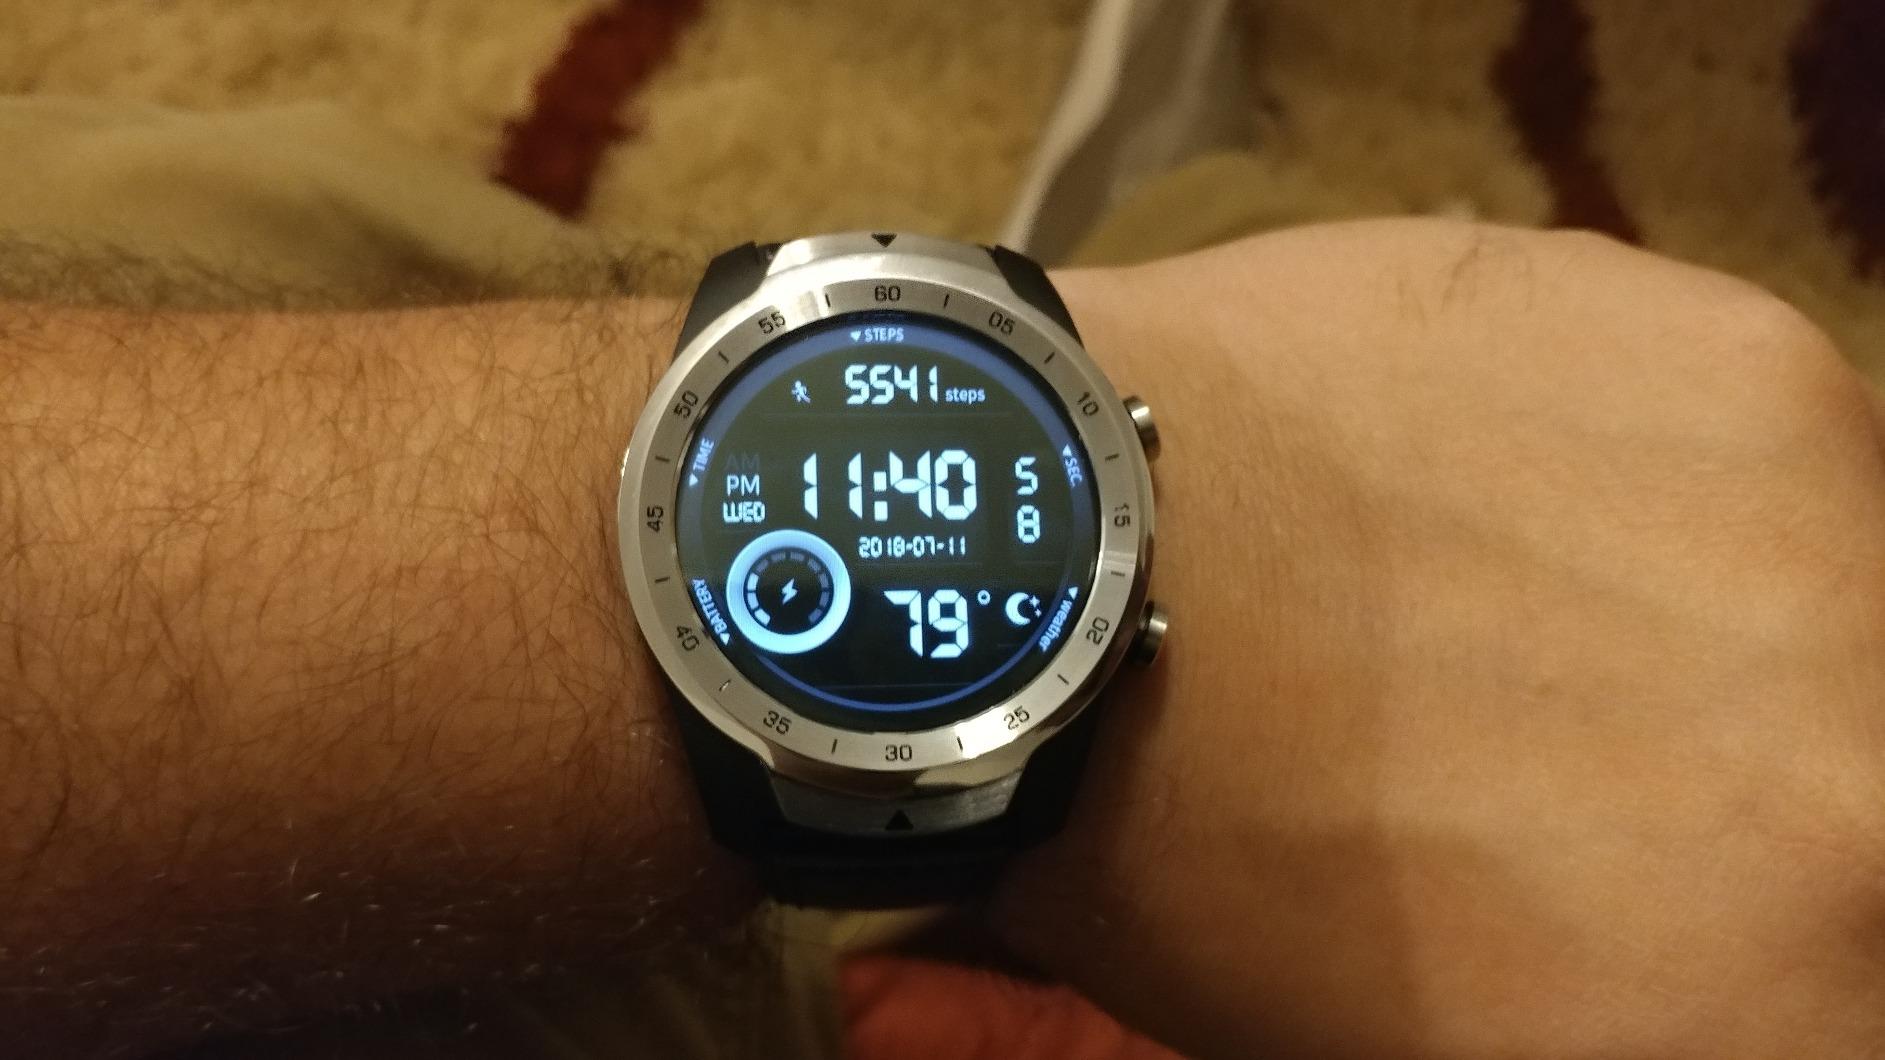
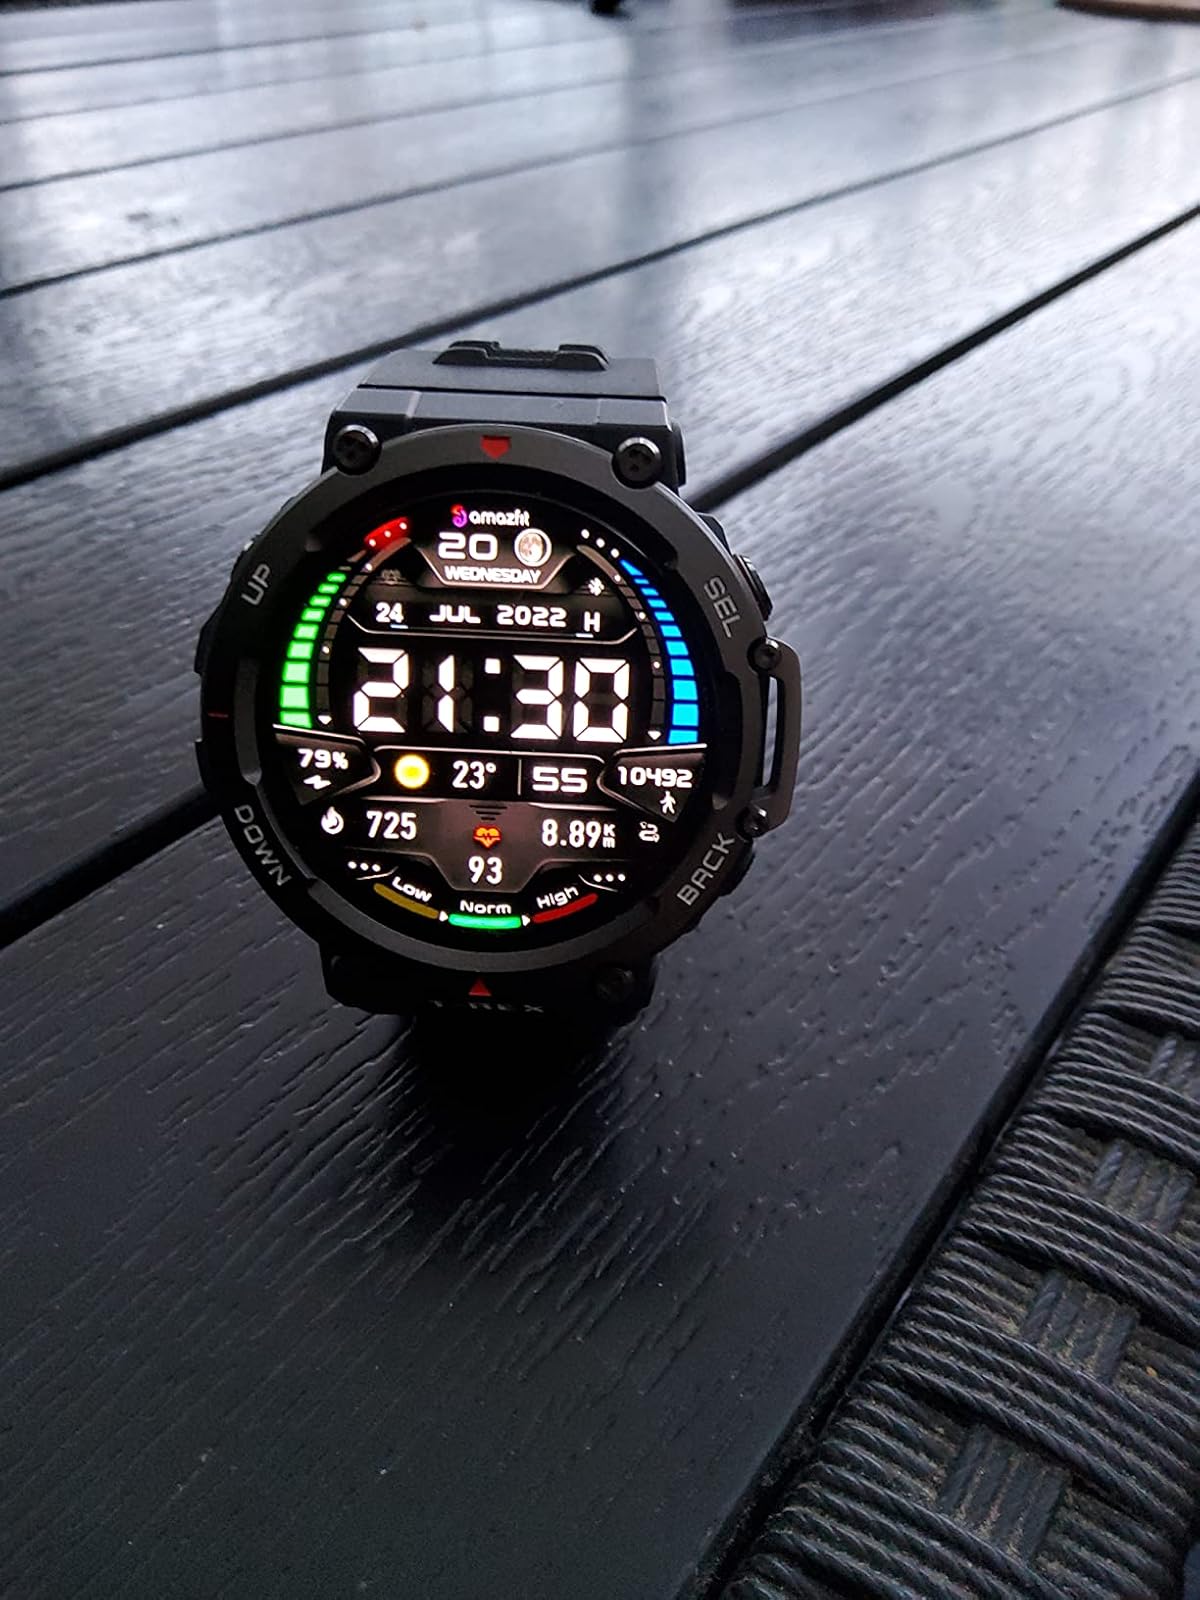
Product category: smartwatch
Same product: no